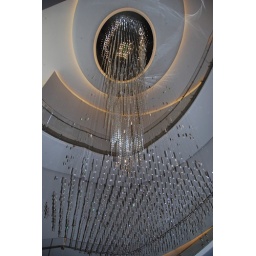
some glass thing in the Rockefeller building